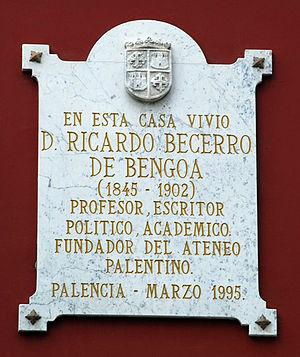
Ricardo Becerro de Bengoa, né le 7 février 1845 à Vitoria-Gasteiz et mort le 1ᵉʳ février 1902 à Madrid, est un scientifique espagnol.